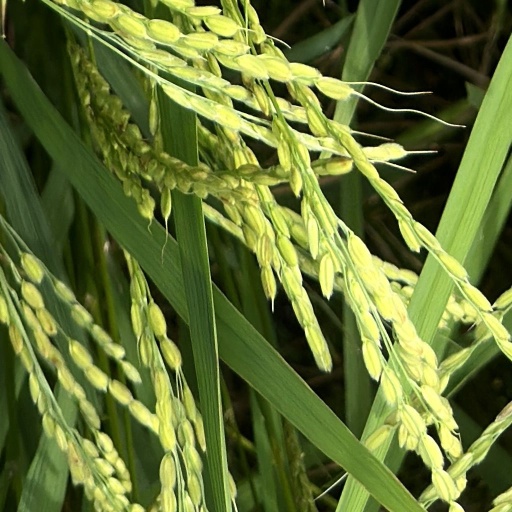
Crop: rice